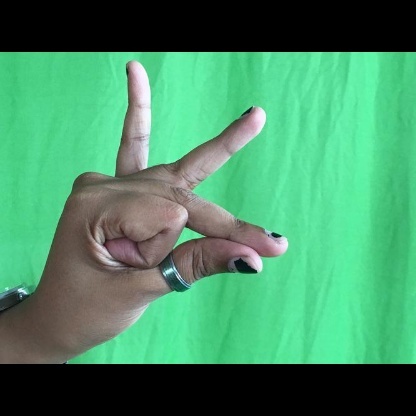
Mudra: Bramaram